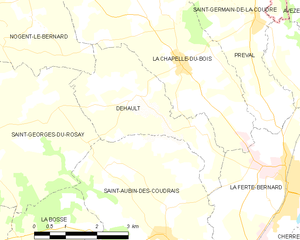
Carte des communes françaises